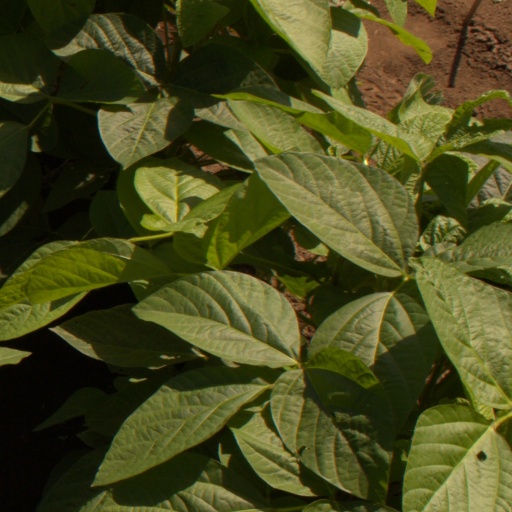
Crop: soybean